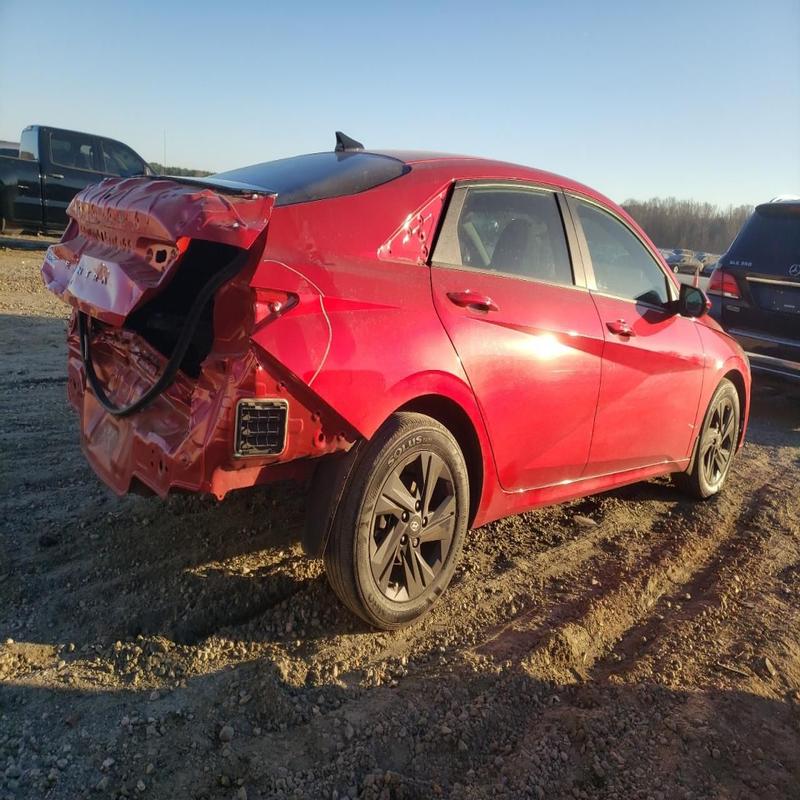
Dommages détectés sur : malle, feu arrière droit, pare-choc arrière, plaque d'immatriculation arrière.
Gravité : majeur